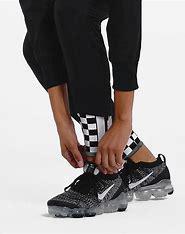
Brand: Nike
Model: Air Vapormax Flyknit 3